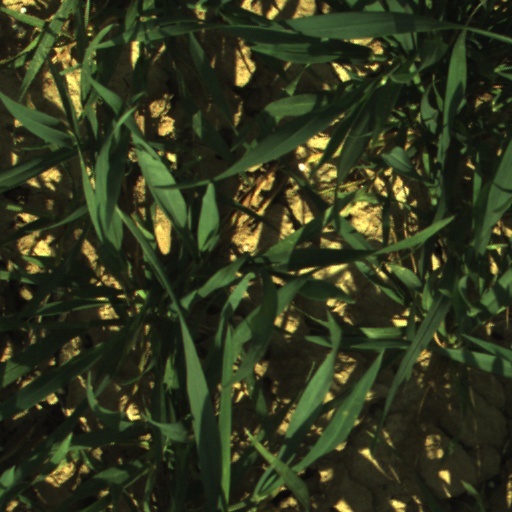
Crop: wheat